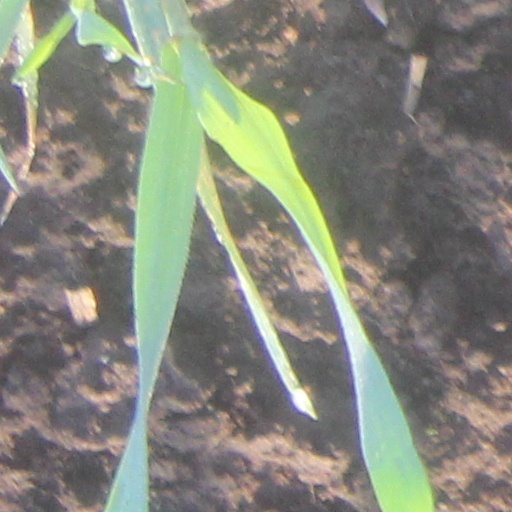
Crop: wheat